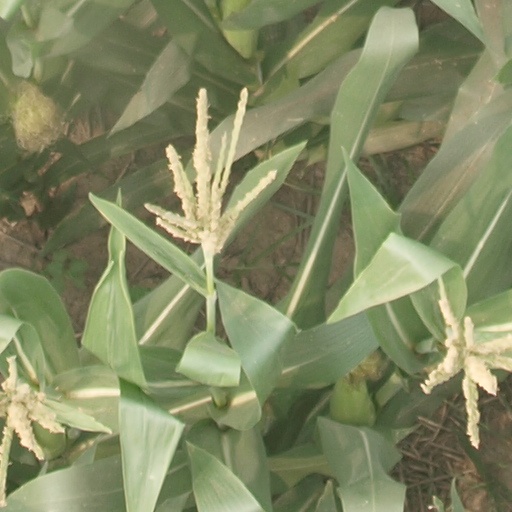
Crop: maize; corn